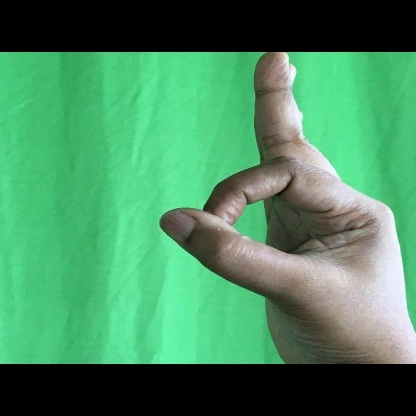
Mudra: Aralam